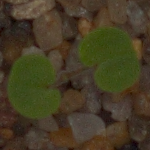
Label: smallflowered_cranesbill